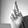
ASL letter: R